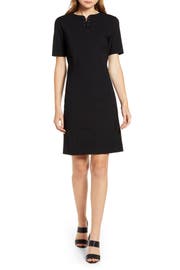
a split neckline with a trio of beaded toggle is the face framing focal point of a timeless work dress in an a line cut shaped with princess seam